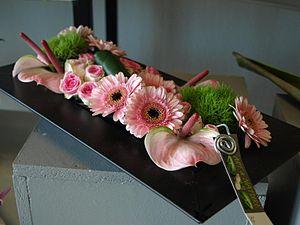
Creation Florales